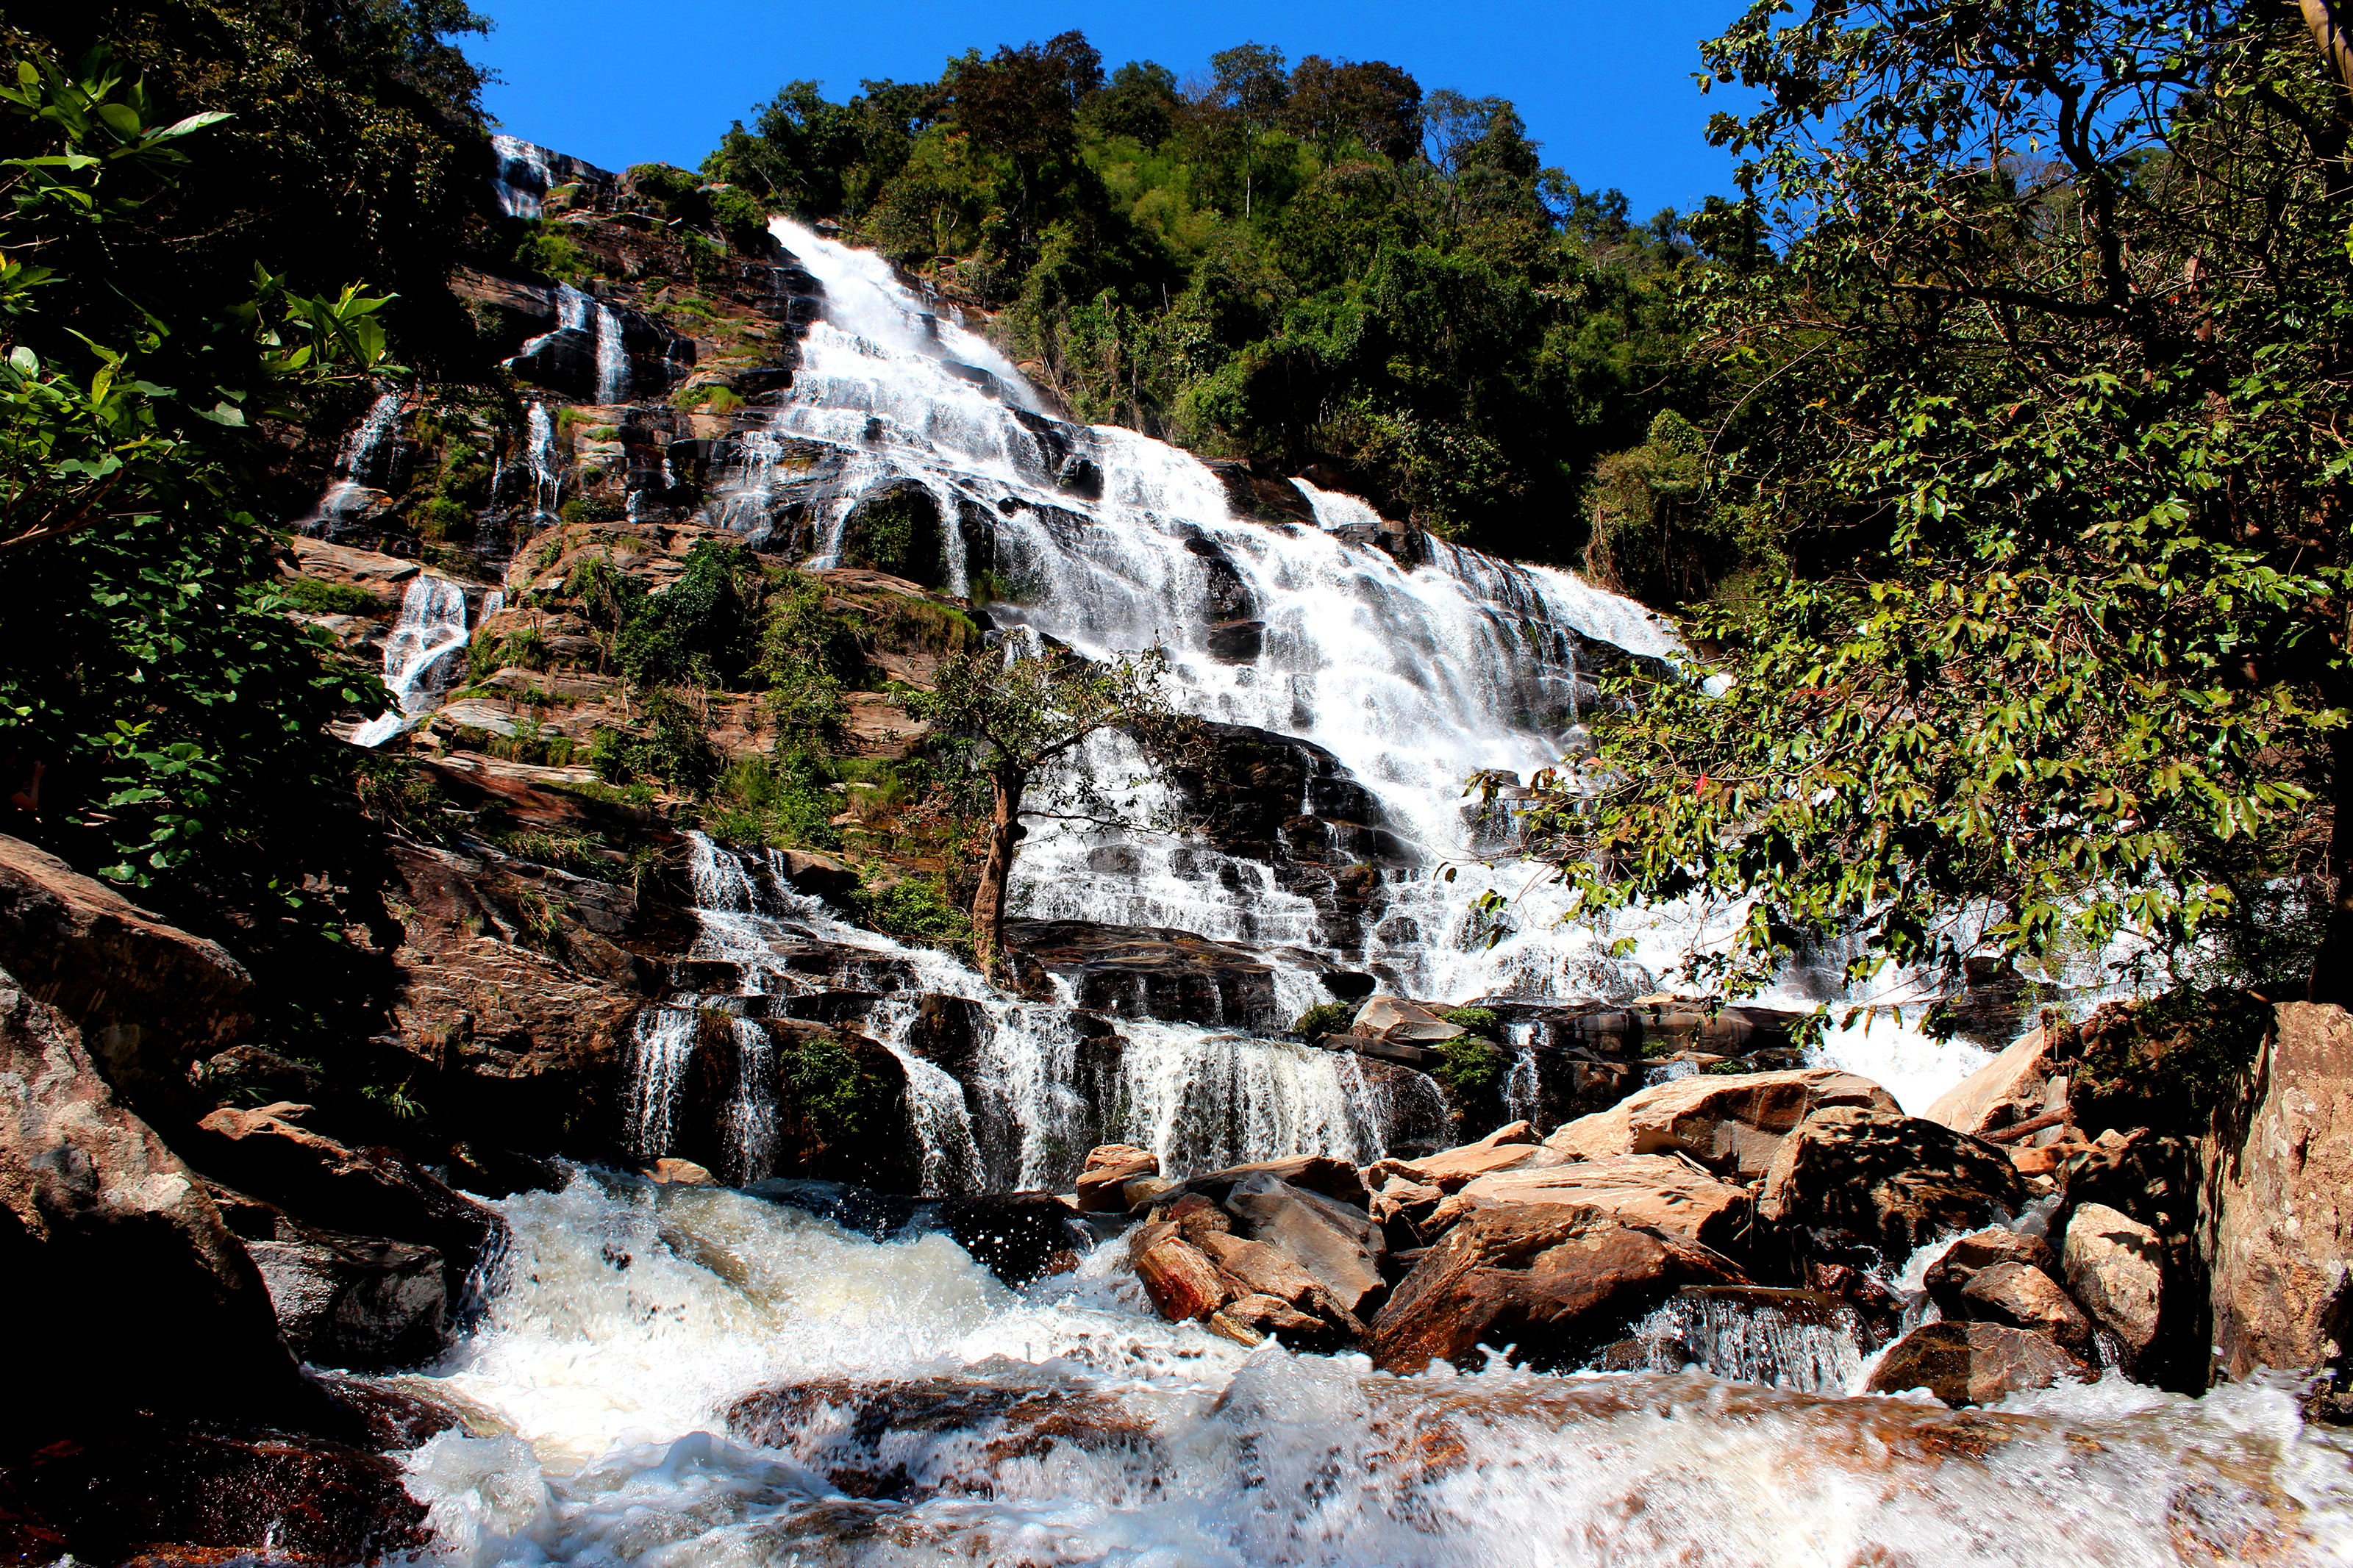
rock, landscape, travel, nature, waterfall, forest, scenic, thailand, chiangmai, scenery, stream, spring, water, natural, stone, beautiful, tree, park, inthanon, cascade, fall, flow, green, jungle, doi, national, splash, maeya, high, river, body of water, water resources, natural landscape, watercourse, nature reserve, vegetation, wilderness, mountain river, rapid, chute, water feature, mountain, national park, sky, state park, ravine, rainforest, fluvial landforms of streams, vacation, valdivian temperate rain forest, plant, formation, wildlife, tourism, tropical and subtropical coniferous forests, outcrop, creek